Newcastleton

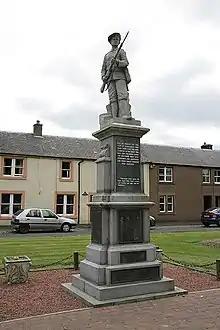
Newcastleton War Memorial

A community-owned unmanned fuel station opened after much community fund raising in 2018.